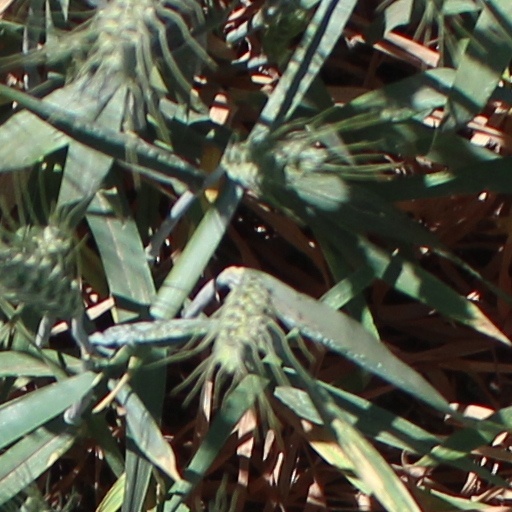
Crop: wheat